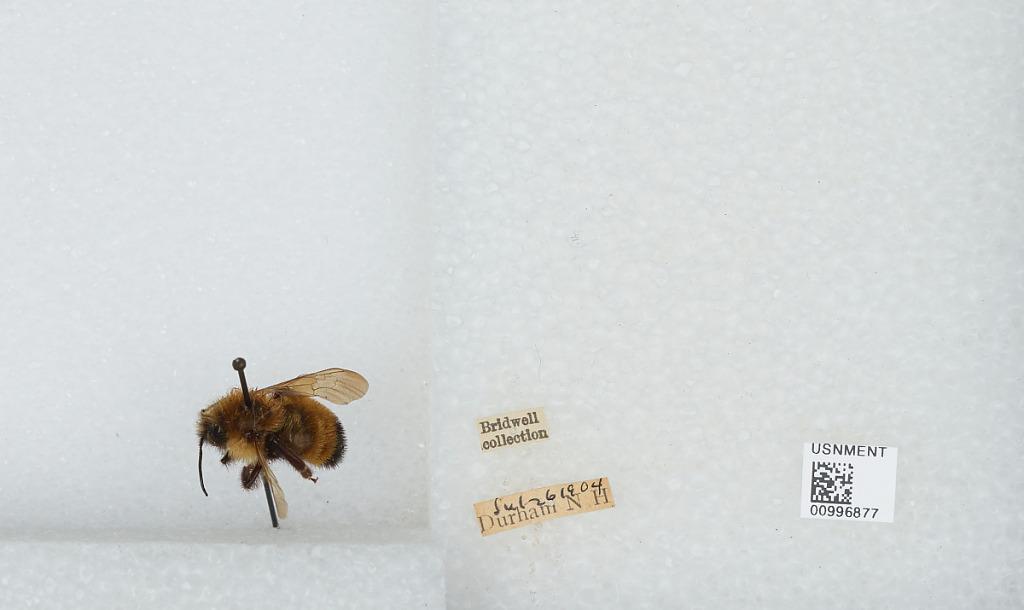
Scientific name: Bombus (Fervidobombus) fervidus fervidus (Fabricius)
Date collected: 1904-7-26
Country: United States
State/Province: New Hampshire
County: Strafford
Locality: Durham
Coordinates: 43.1339, -70.9264